Secret Society of Super Villains

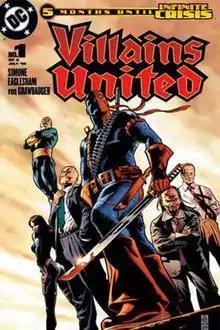
The Society's council, cover to "Villains United" #1, art by J. G. Jones.

Alexander Luthor Jr.'s intent was to gather together a cadre of supervillains to retrieve several key superheroes who have ties to the Multiverse to harness their residual temporal vibrations to recreate the Multiverse. Only the Psycho-Pirate II, who remembered the Multiverse, knew of this plan, as Alexander Luthor Jr. lied to the members of his inner circle, telling them that he was building a massive mind-erasing machine to use against all of the heroes in the DC Universe.